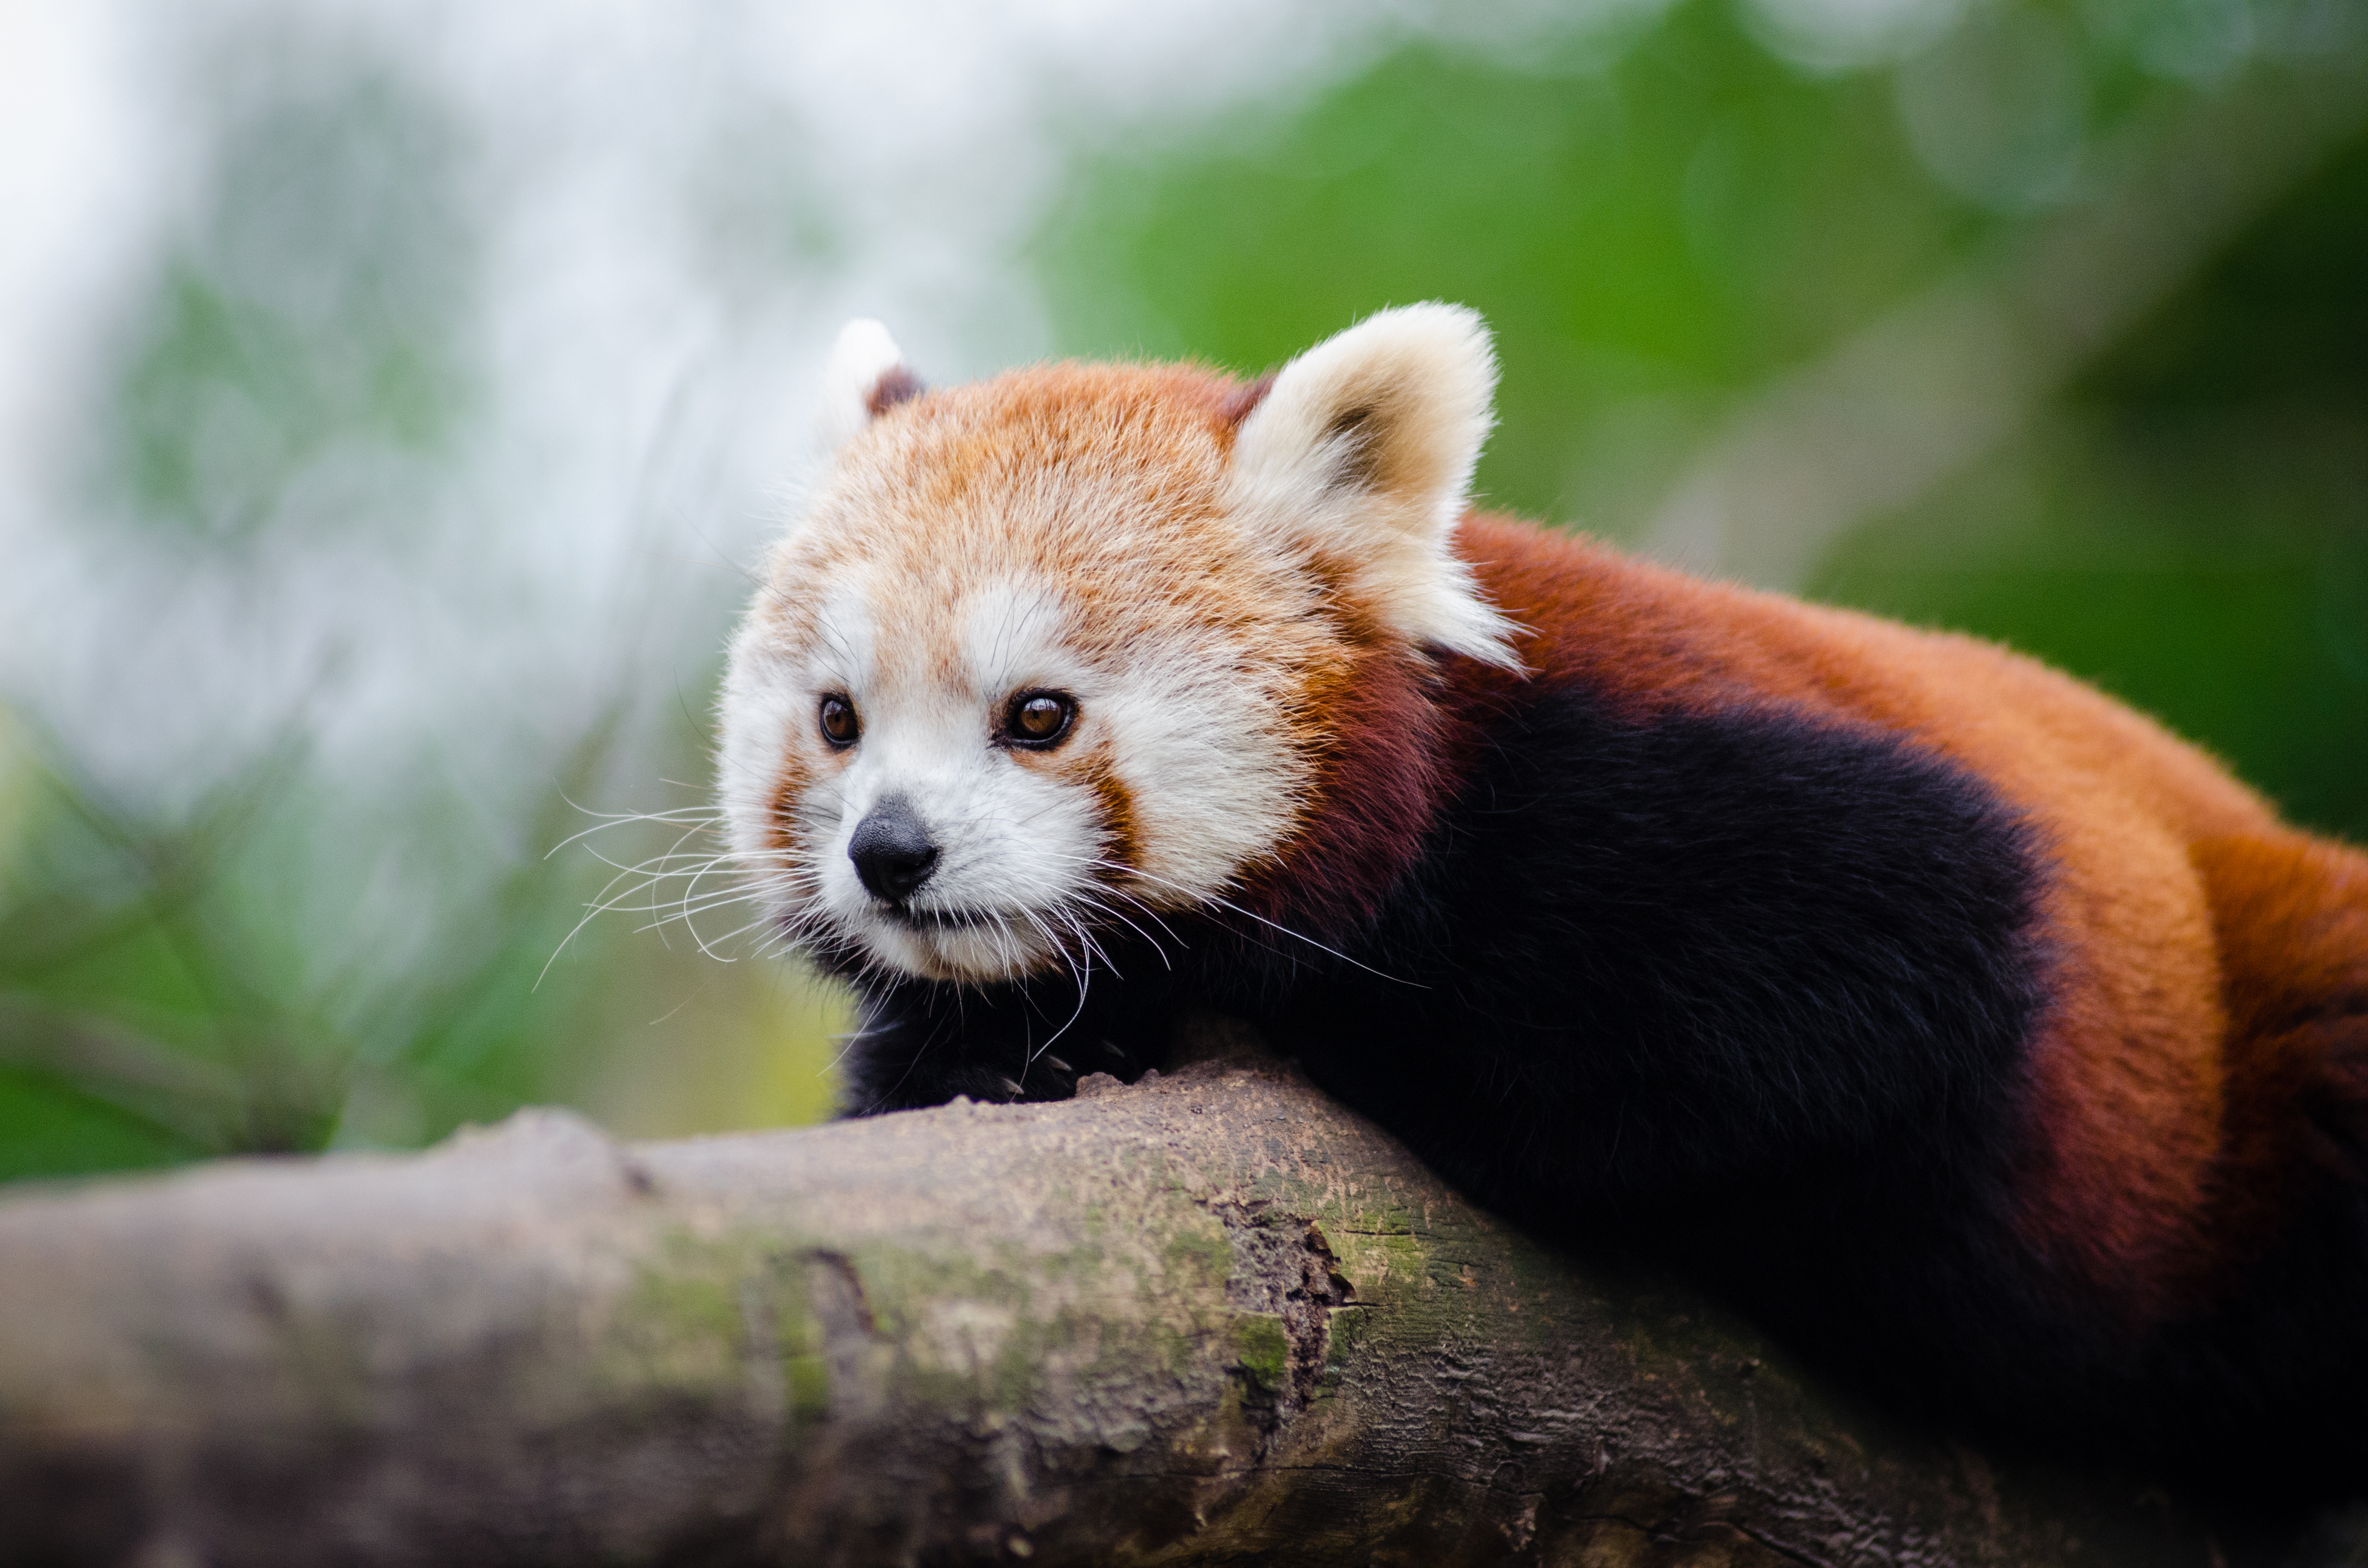
tree, nature, bokeh, vintage, sweet, fall, feet, animal, cute, female, bear, wildlife, zoo, fur, orange, young, green, high, red, foot, autumn, mammal, nikon, fauna, red panda, panda, 2015, face, nose, whiskers, paw, tail, animals, ears, endangered, vertebrate, germany, deutschland, herbst, natur, paws, tier, iso, fell, gesicht, baum, adorable, bamboo, d7000, roter, kleiner, niedlich, sues, suess, species, bedrohte, tierart, tierpark, weiblich, jungtier, jung, ohren, schwanz, nase, bedroht, ailurus, fulgens, mozilla, firefox, gr n, s s, giant panda, carnivoran, dog breed group